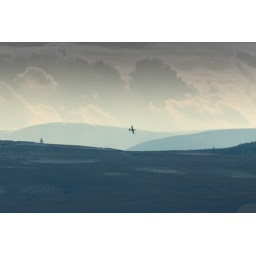
Taken near Settle. This fellow kept flying around doing loop the loops. Love the colours and the silhouette of the plane and tree.